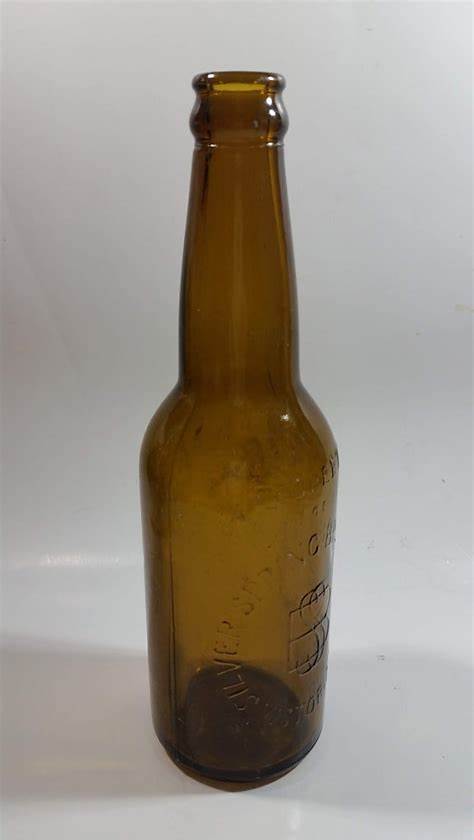
Label: glass